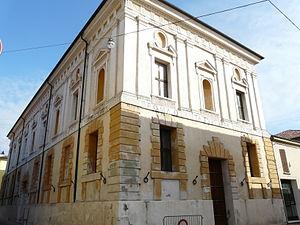
Le théâtre à l'italienne est un style architectural concernant l'organisation des volumes intérieurs des théâtres dont les premiers exemples remontent à la fin du XVIᵉ siècle en Italie. Ce style d'édifice a été particulièrement prisé entre les XVIIIᵉ et XIXᵉ siècles, de l'Europe jusqu'en Amérique du Sud.